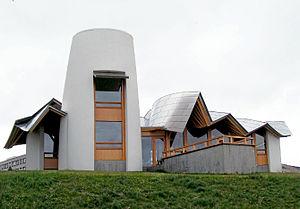
Frank Owen Goldberg, dit Frank Owen Gehry, né le 28 février 1929 à Toronto, est un architecte américano-canadien. Professeur d’architecture à l’université Yale, il est considéré au début du XXIᵉ siècle comme un des plus importants architectes vivants. Il fait partie des mouvements du déconstructivisme et du post-structuralisme. Ses constructions sont généralement remarquées pour leur aspect original et tordu; il conçoit des formes de proportions vastes et mouvantes.